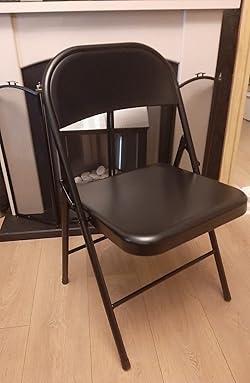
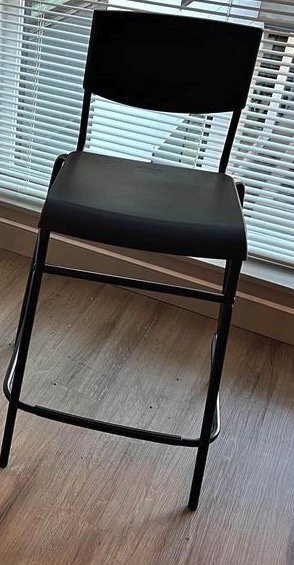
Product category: stool
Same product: no